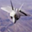
Label: airplane